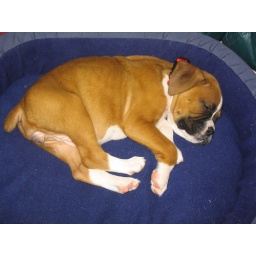
Simba in the cat bed